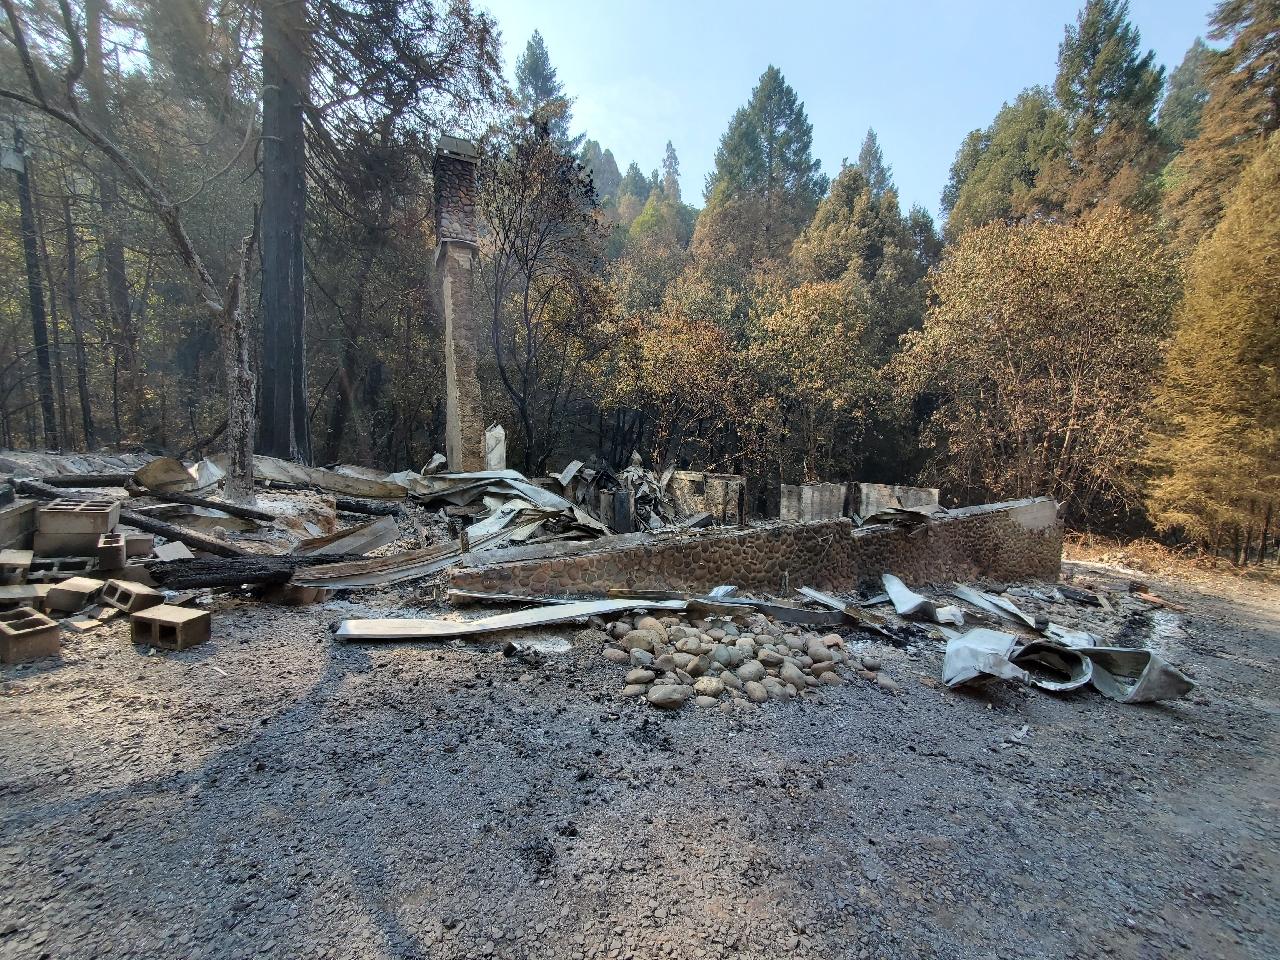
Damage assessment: destroyed